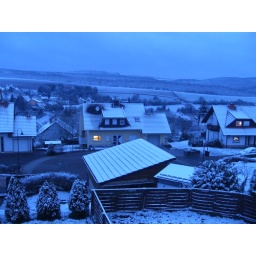
I really miss this view. Taken from my office window while I was staying in Germany